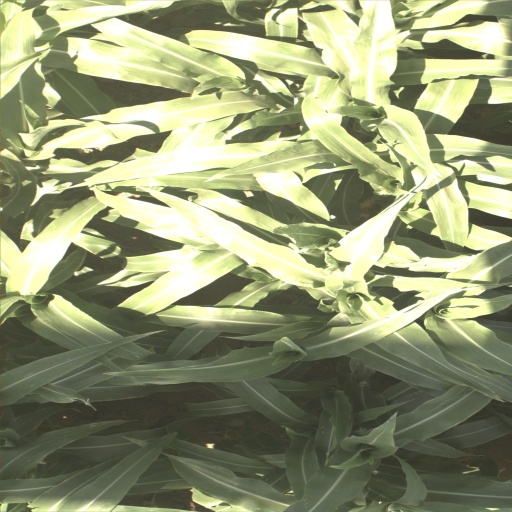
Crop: sorghum